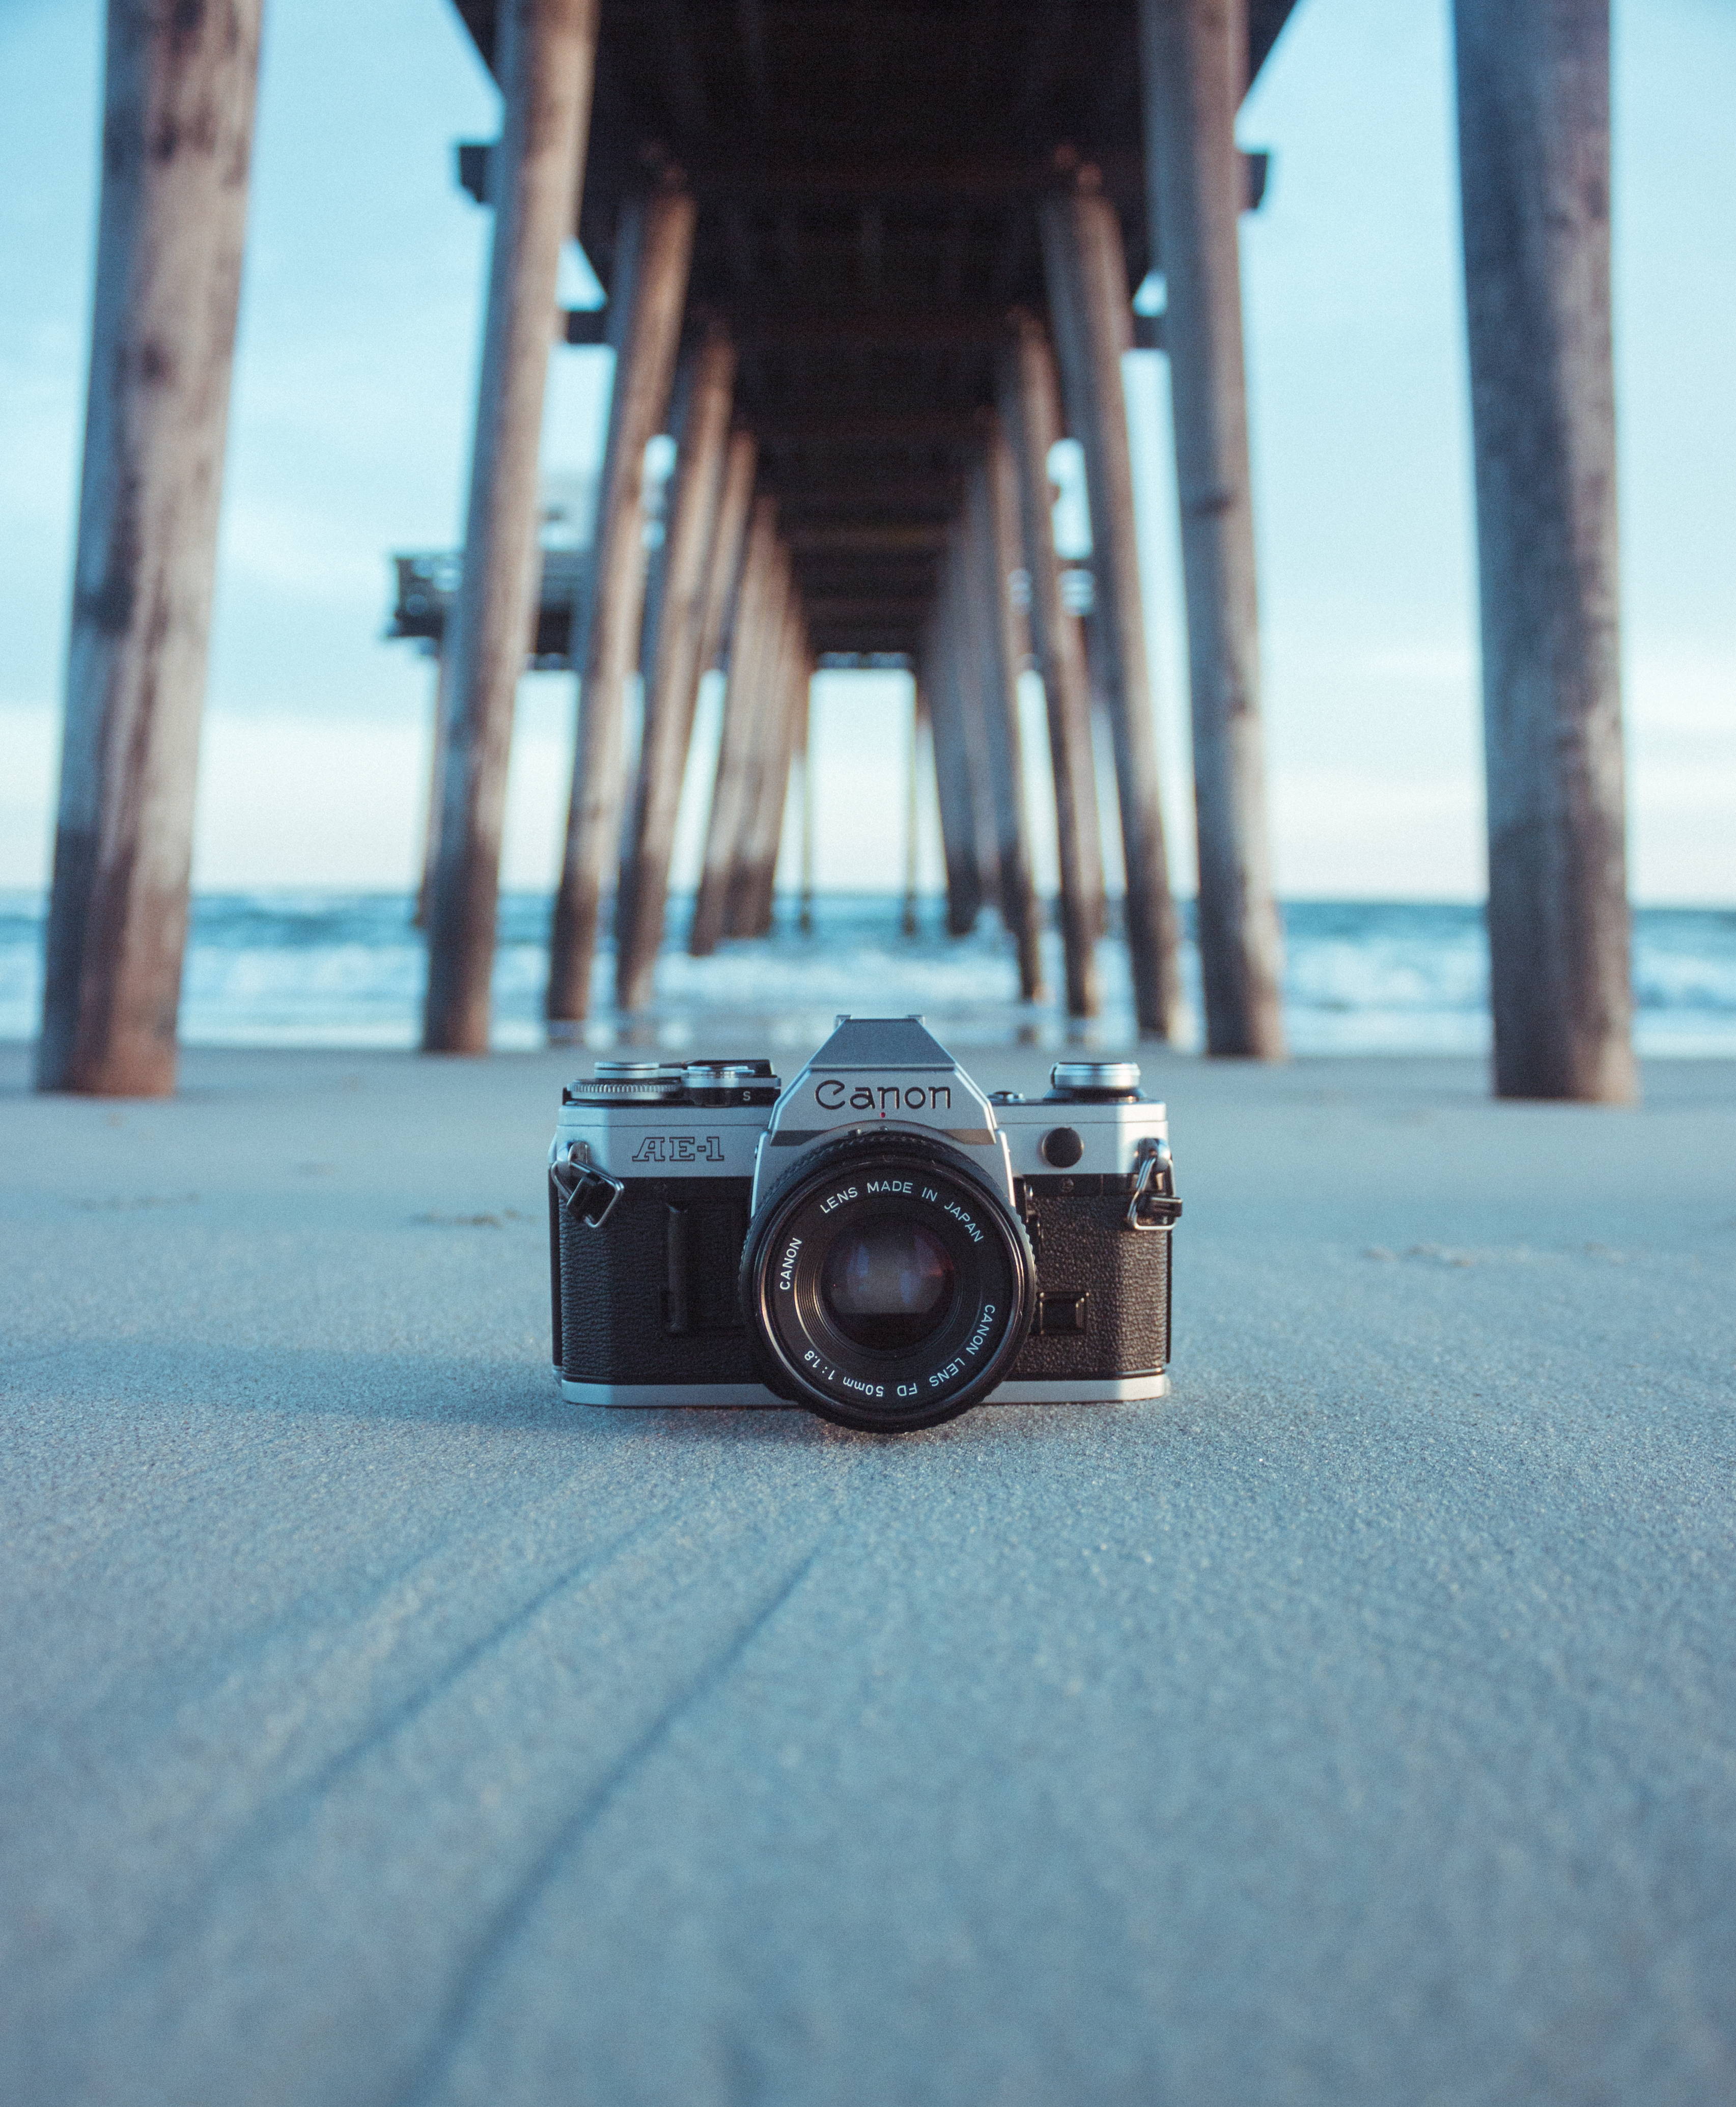
camera, blue, reflex camera, digital camera, photograph, single lens reflex camera